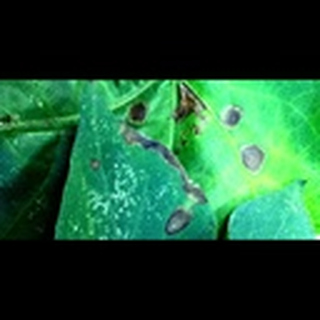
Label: cotton_target_spot